Mons-lez-Liège

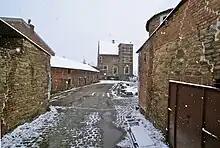
The castle in Mons-lez-Liège

It was a separate municipality before the merging of municipalities in 1977. The hamlet of Cahottes was part of Horion-Hozémont until then, but was transferred to Mons-lez-Liège.